Sooronbay Jeenbekov

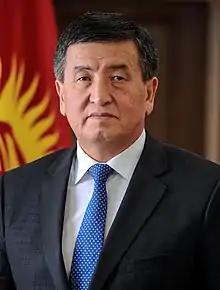
Official portrait, 2016

Sooronbay Sharip uulu Jeenbekov (born 16 November 1958) is a Kyrgyz politician who served as the fifth president of Kyrgyzstan from 2017 until his resignation in 2020, following a week of protests. Prior to that he served as the Prime Minister of Kyrgyzstan from April 2016 to August 2017.